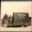
Label: truck